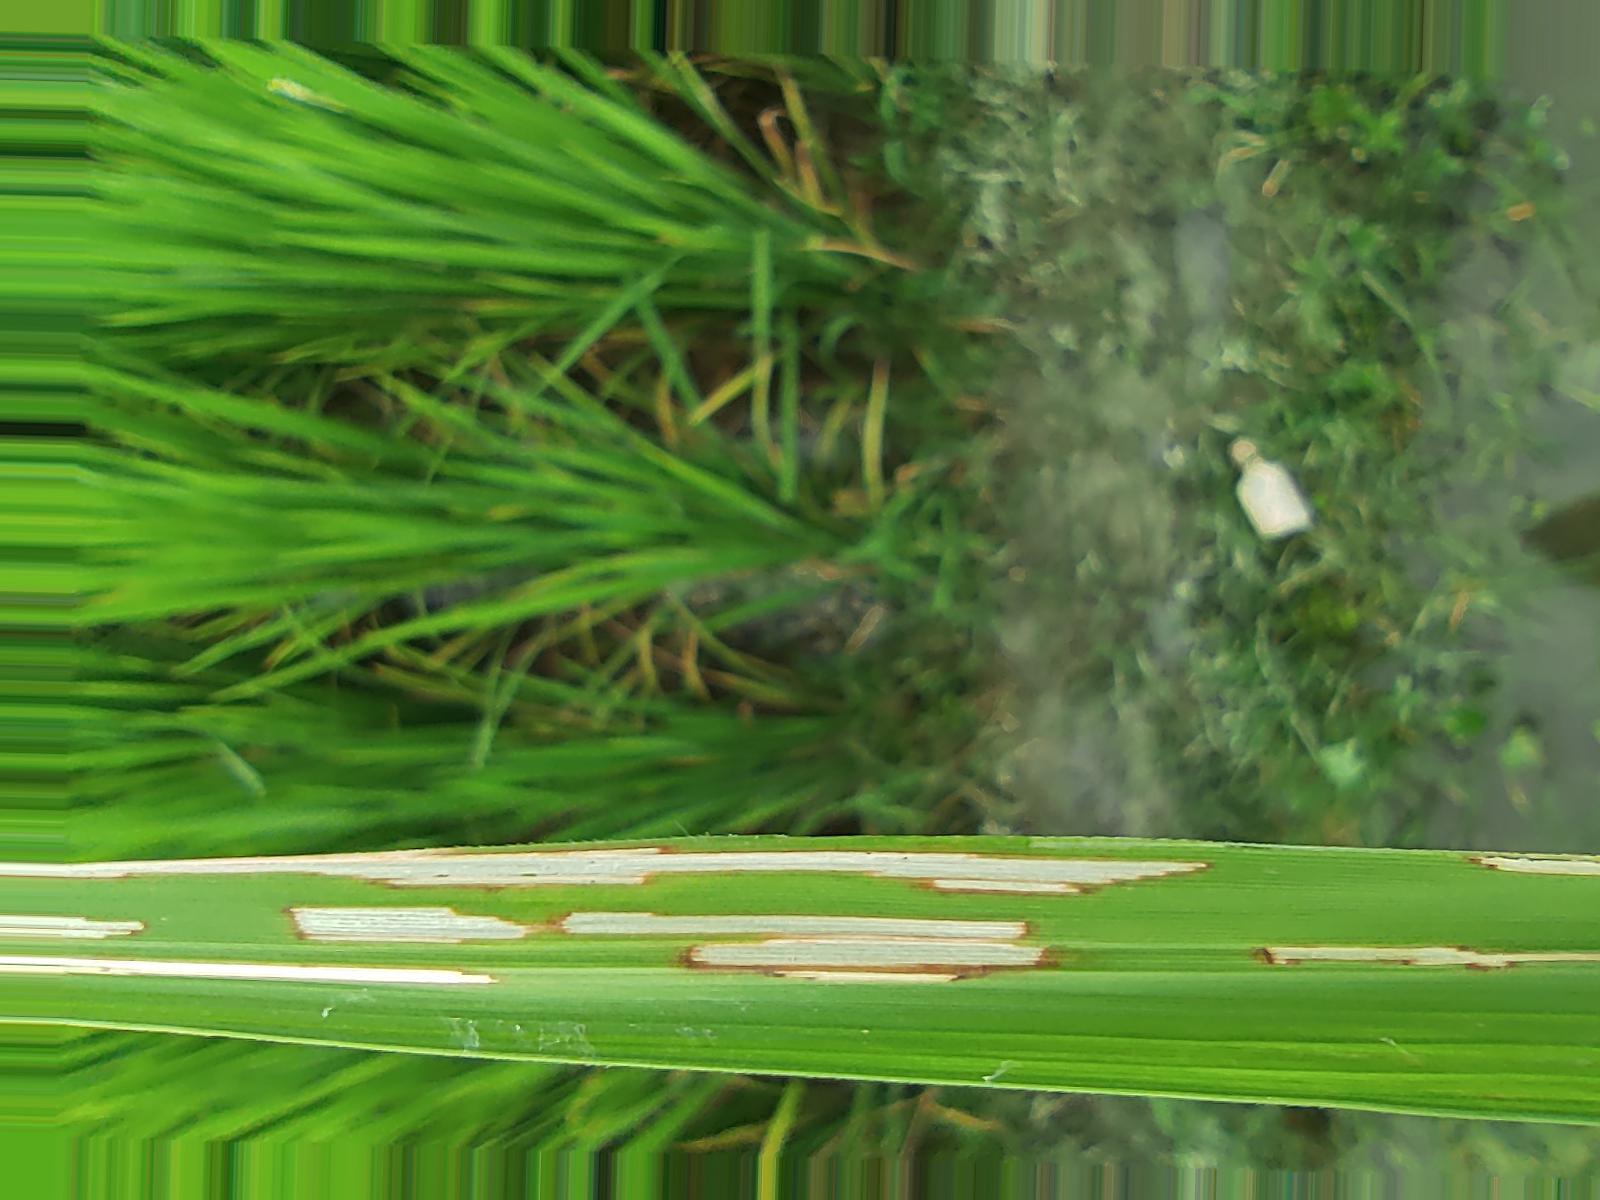
Nhãn: Sâu gai ( Hispa )